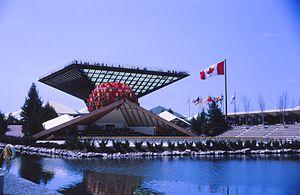
Le pavillon du Canada et sa pyramide inversée, le Katimavik ( signifiant ""lieu de rencontre"" en langue Inuit). Expo 67, Montréal, Québec, Canada.
Roderick George Robbie, OC est un architecte canadien. Il est connu pour avoir conçu le Pavillon du Canada à l'Exposition universelle de 1967 et le Centre Rogers de Toronto.
Le Pavillon du Canada était un des pavillons les plus populaires de l'Exposition universelle de 1967 à Montréal. Le pavillon présentait une structure pyramidale inversée ainsi qu'une promenade dans une attraction appelée l'arbre des gens contenant 1 500 photos de Canadiens. Le pavillon a connu sa plus forte fréquentation quotidienne le jour de la fête du Canada qui marquait aussi la journée du Centenaire de la confédération canadienne.